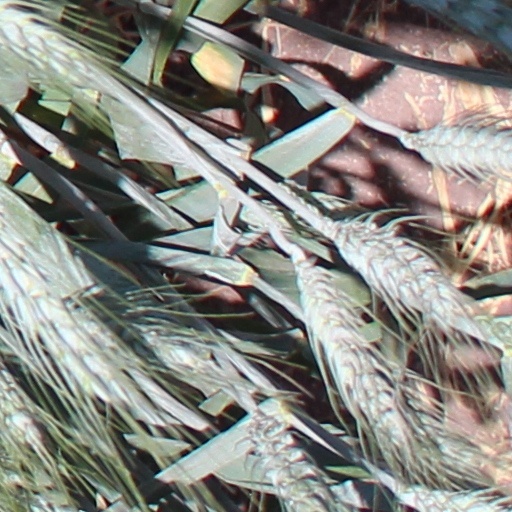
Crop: wheat